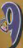
Number: 9